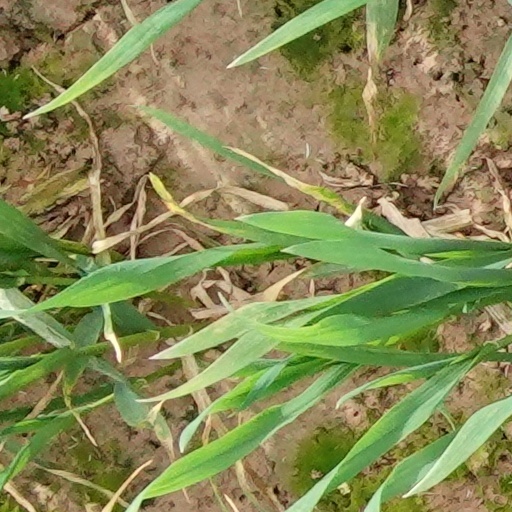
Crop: wheat